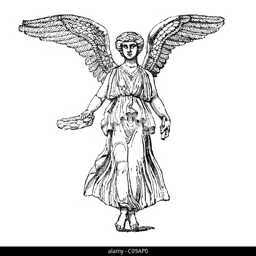
vintage engraving of an angel